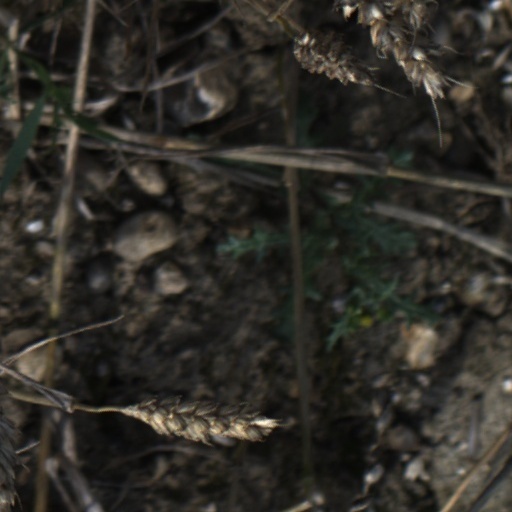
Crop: wheat